Answer in natural language. How many Dressers are visible in the scene? Choose between the following options: 4, 0, 3, 2 or 1
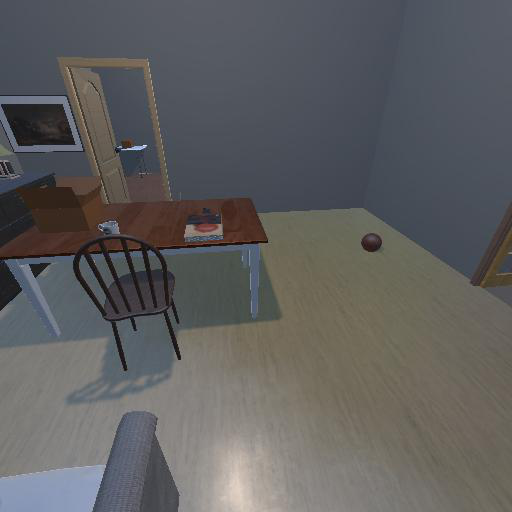
<answer>1</answer>